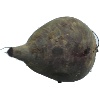
Label: Beetroot 1